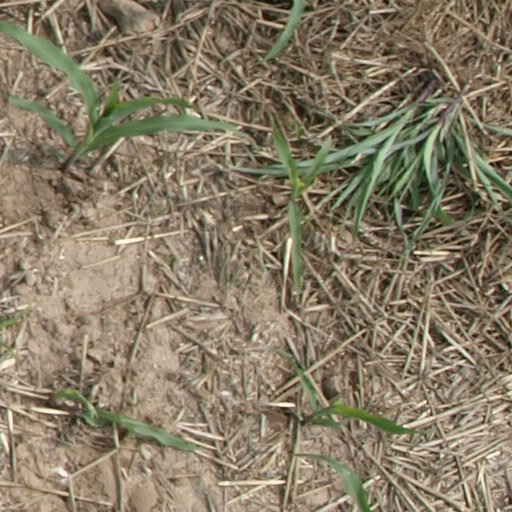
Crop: maize; corn